Steyr ACR

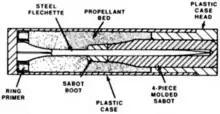
Steyr-Mannlicher ACR Cartridge

The Steyr ACR's rounds consist of a saboted carbon steel flechette packaged in a telescoped arrangement with propellant packed around the projectile. The case of the ammunition was a cylinder 45 mm long and 10.4 mm diameter made of a lightweight translucent plastic with a grooved aluminium ring at the rear end into which the priming mixture was pressed.